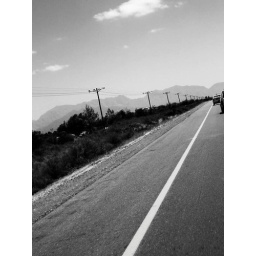
desert in black and white